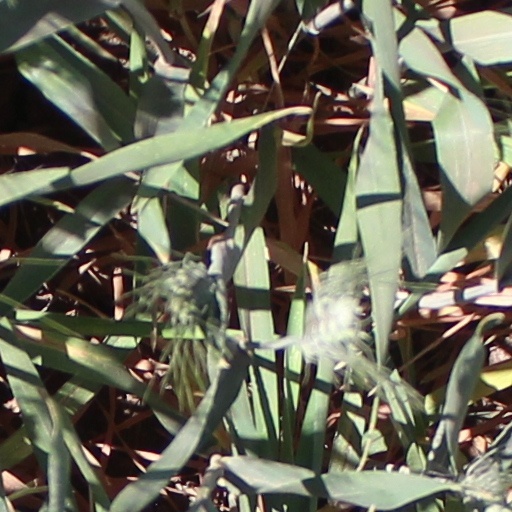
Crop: wheat